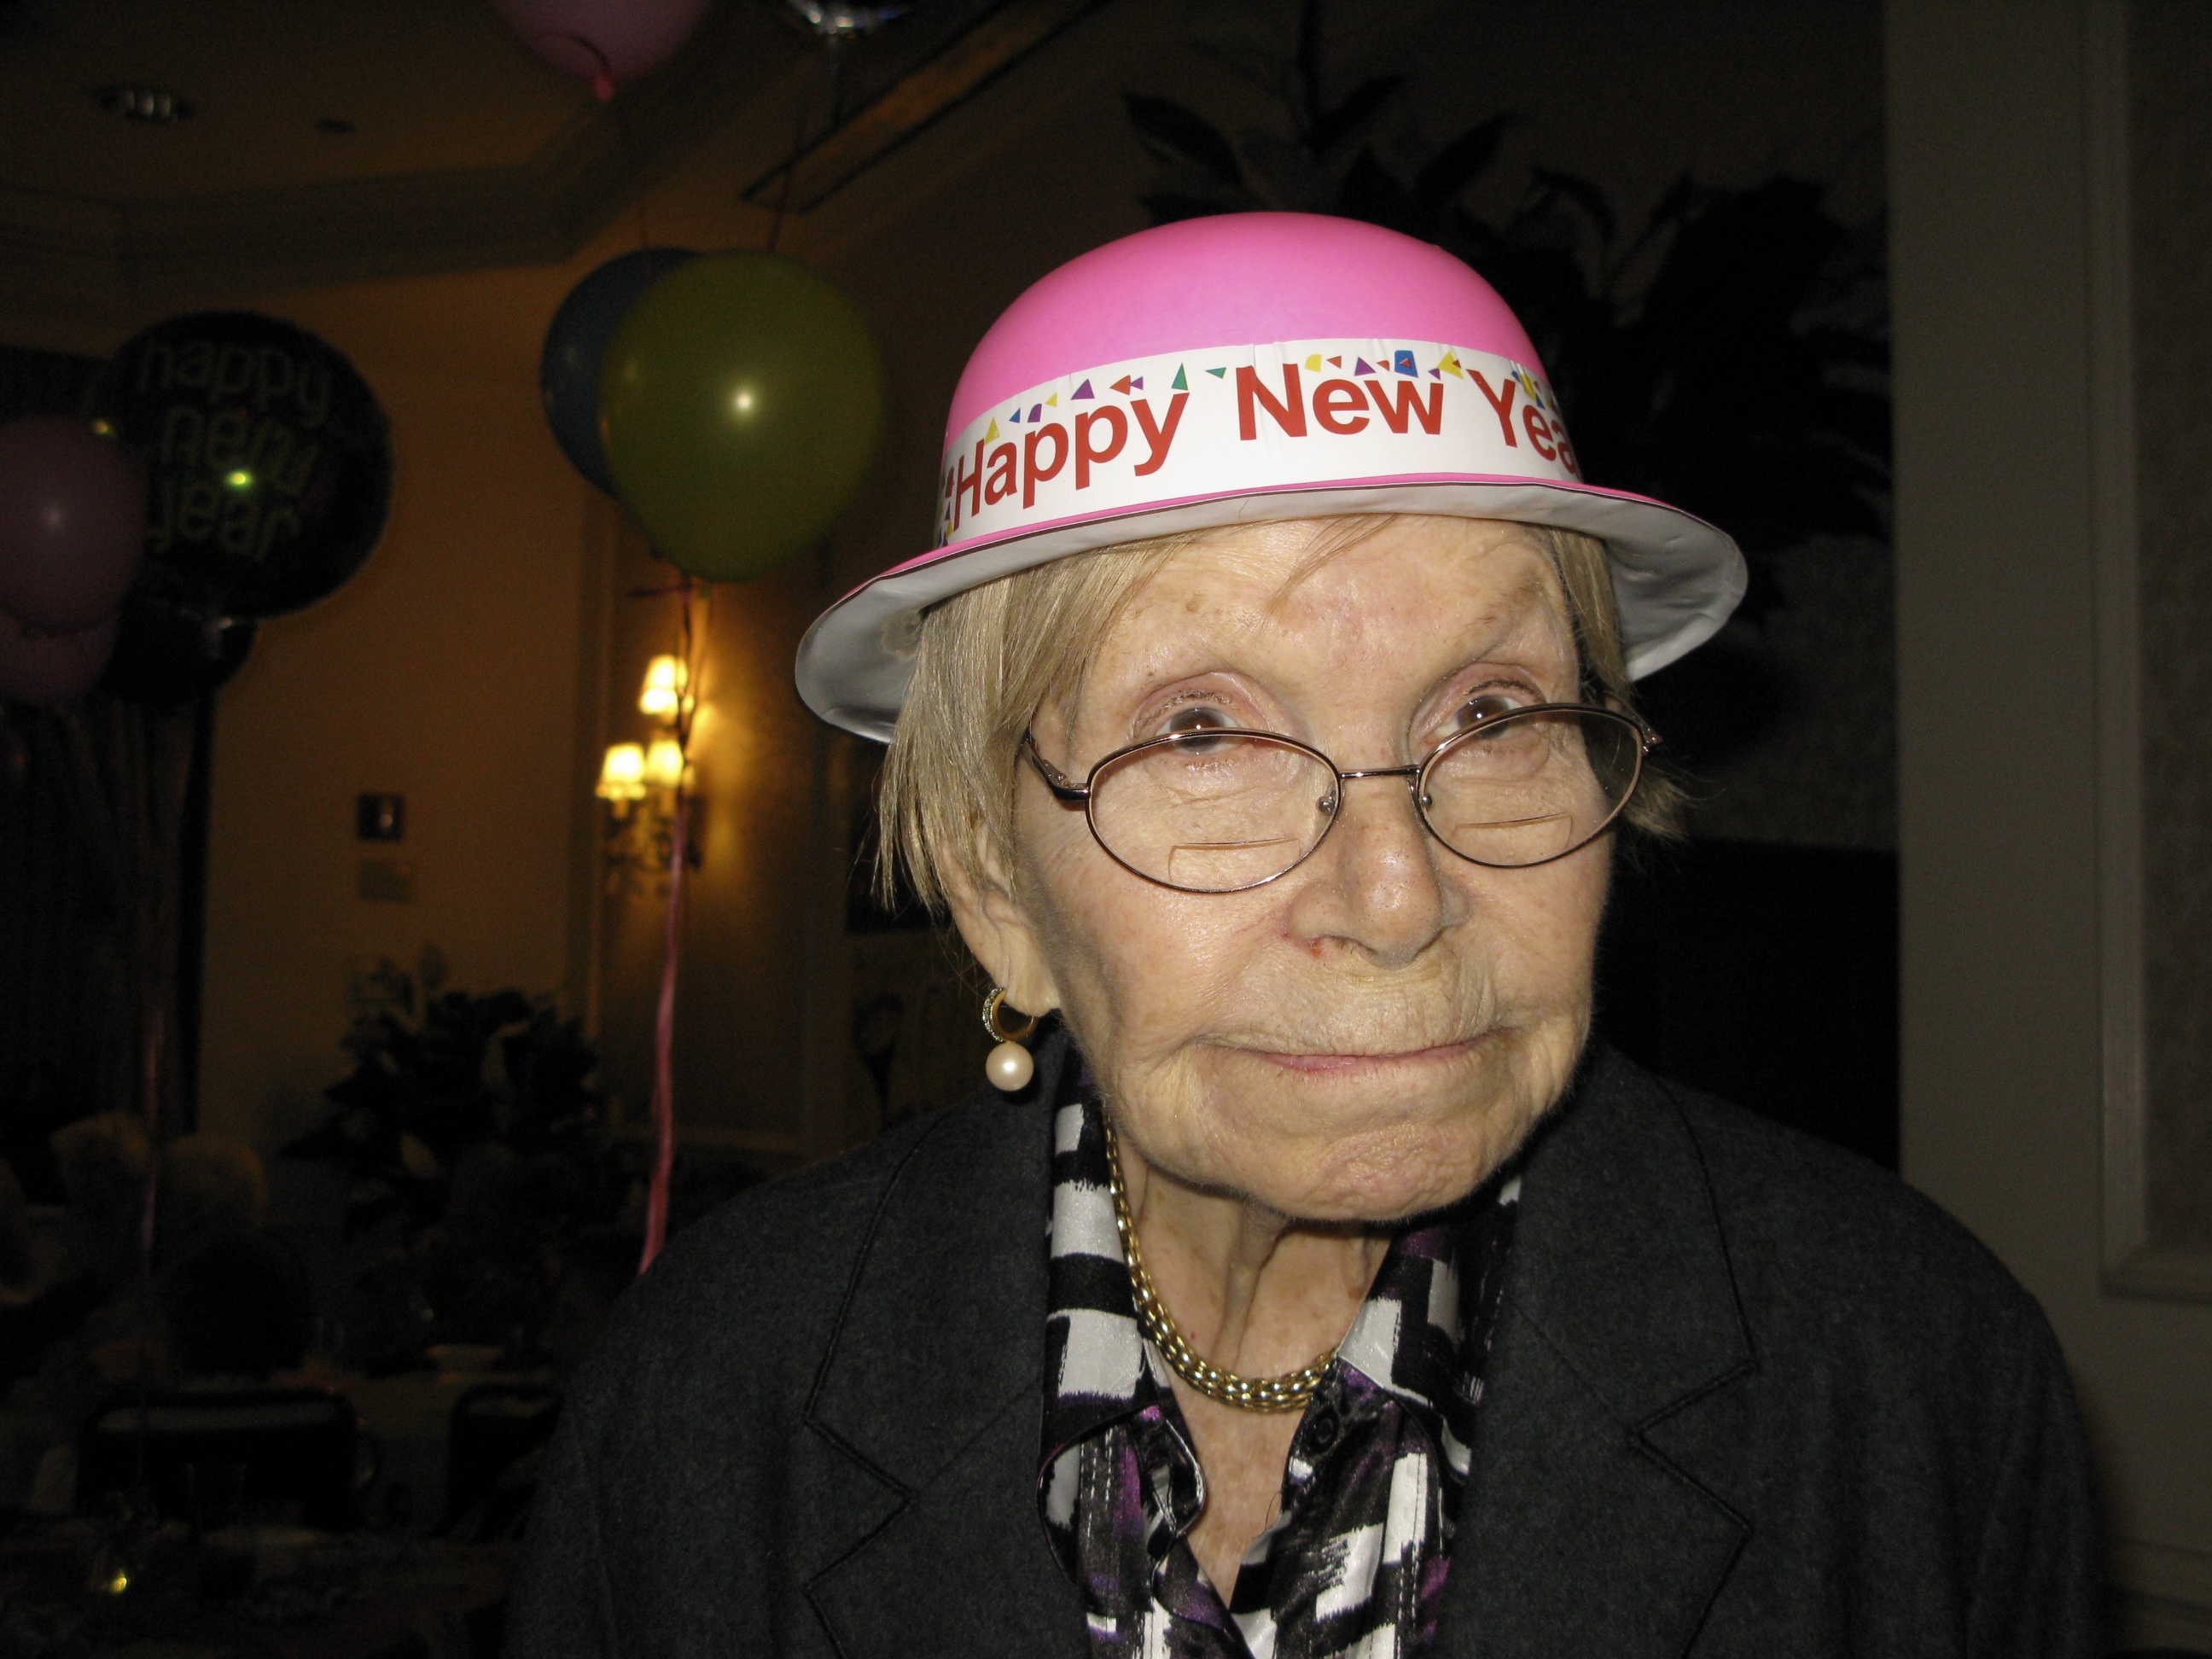
person, woman, white, old, female, grandmother, mom, caucasian, family, mother, women, glasses, senior, older, elderly, adult, aged, generation, retirement, retired, mature